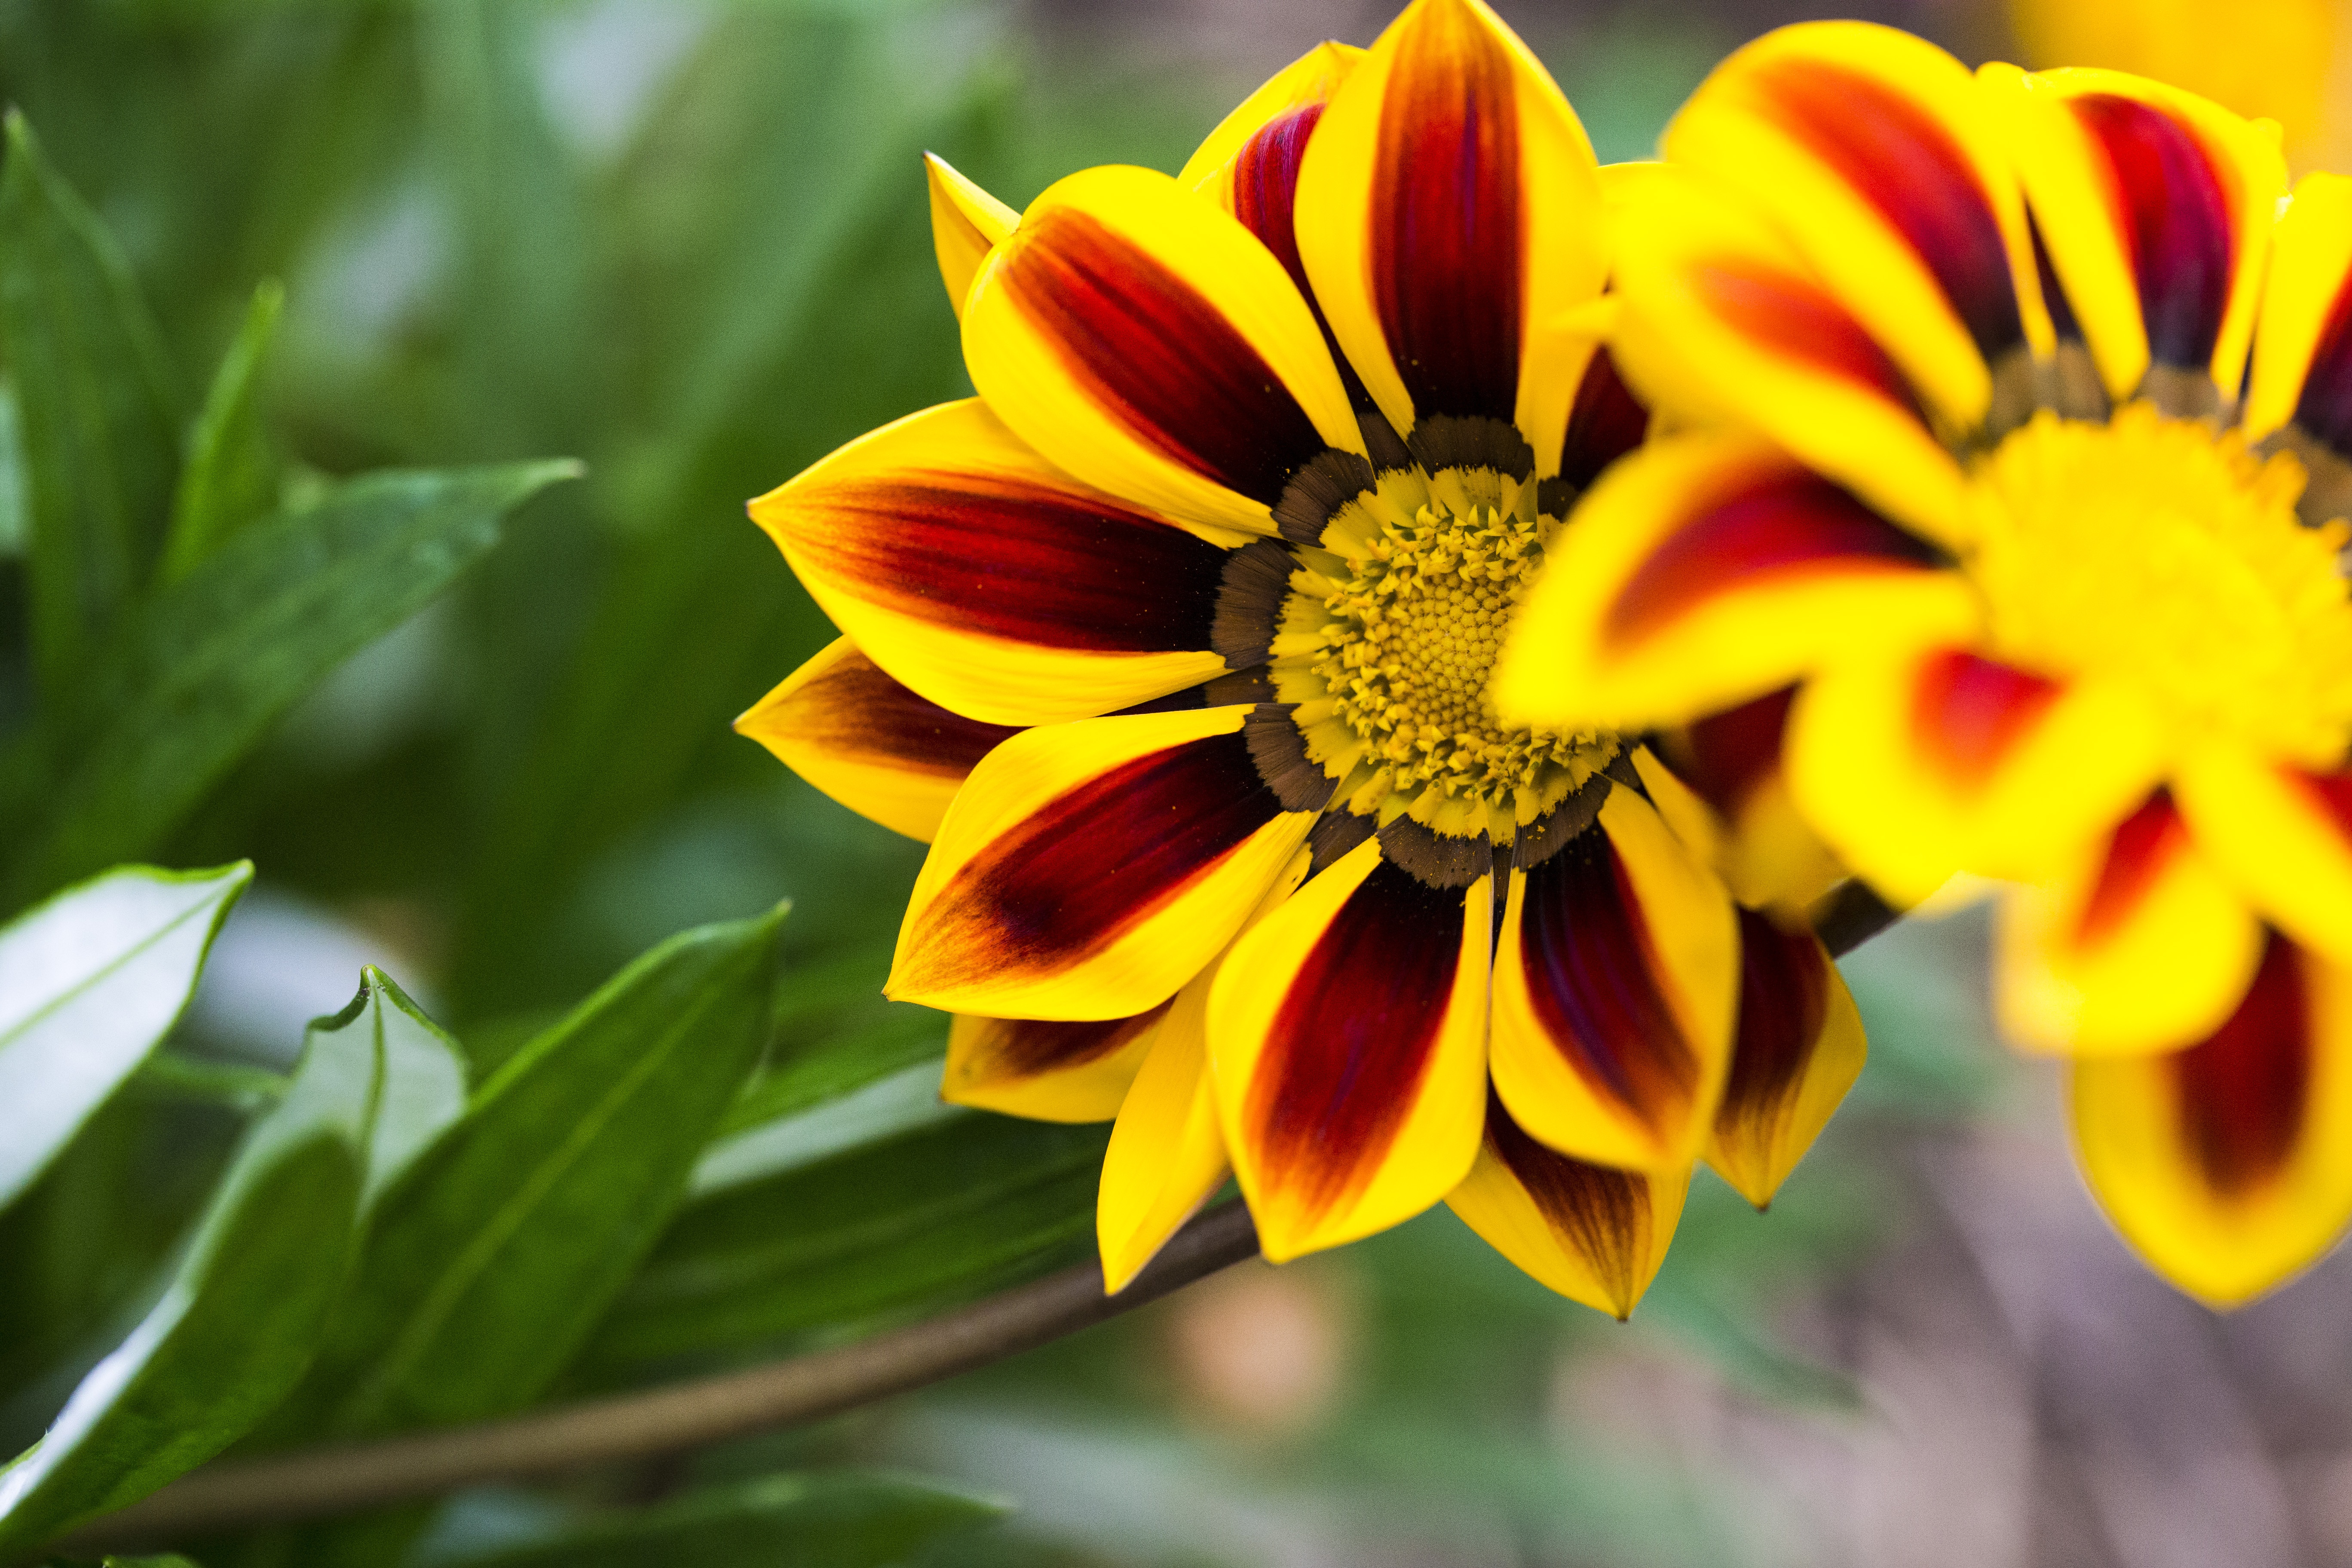
nature, outdoor, blossom, plant, flower, petal, bloom, pollen, spring, green, color, macro, natural, fresh, botany, blooming, colorful, yellow, garden, closeup, flora, season, botanical, sunflower, freshness, wildflower, close up, focus, gardening, springtime, macro photography, flowering plant, daisy family, plant stem, land plant